Pastoral society

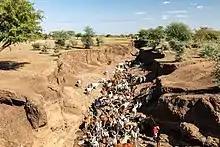
Cattle herd in riverbed of Afar Region

A pastoral society is a social group of pastoralists, whose way of life is based on pastoralism, and is typically nomadic. Daily life is centered upon the tending of herds or flocks.